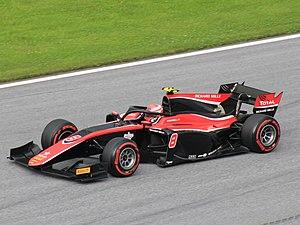
George Russell, né le 15 février 1998 à King's Lynn, est un pilote automobile britannique.